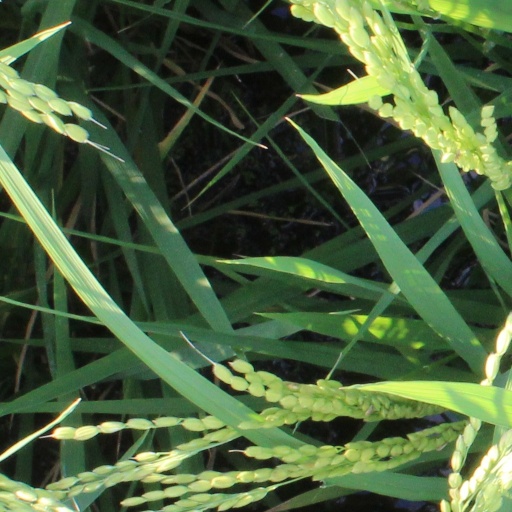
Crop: rice